Pope Leo XIV

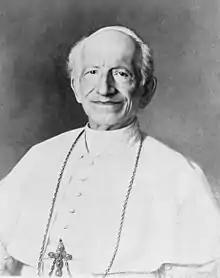
Prevost chose the papal name Leo in honor of Pope Leo XIII's social teachings.

Prevost spent a decade heading the Augustinian seminary in Trujillo, teaching canon law in the diocesan seminary, serving as prefect of studies, acting as a judge in the regional ecclesiastical court, and working in parish ministry on the city's outskirts. He proved successful in the Augustinians' efforts to recruit Peruvians for the priesthood and leadership positions in the order. He organized support for Venezuelan refugees to Peru despite discrimination against the Venezuelans.